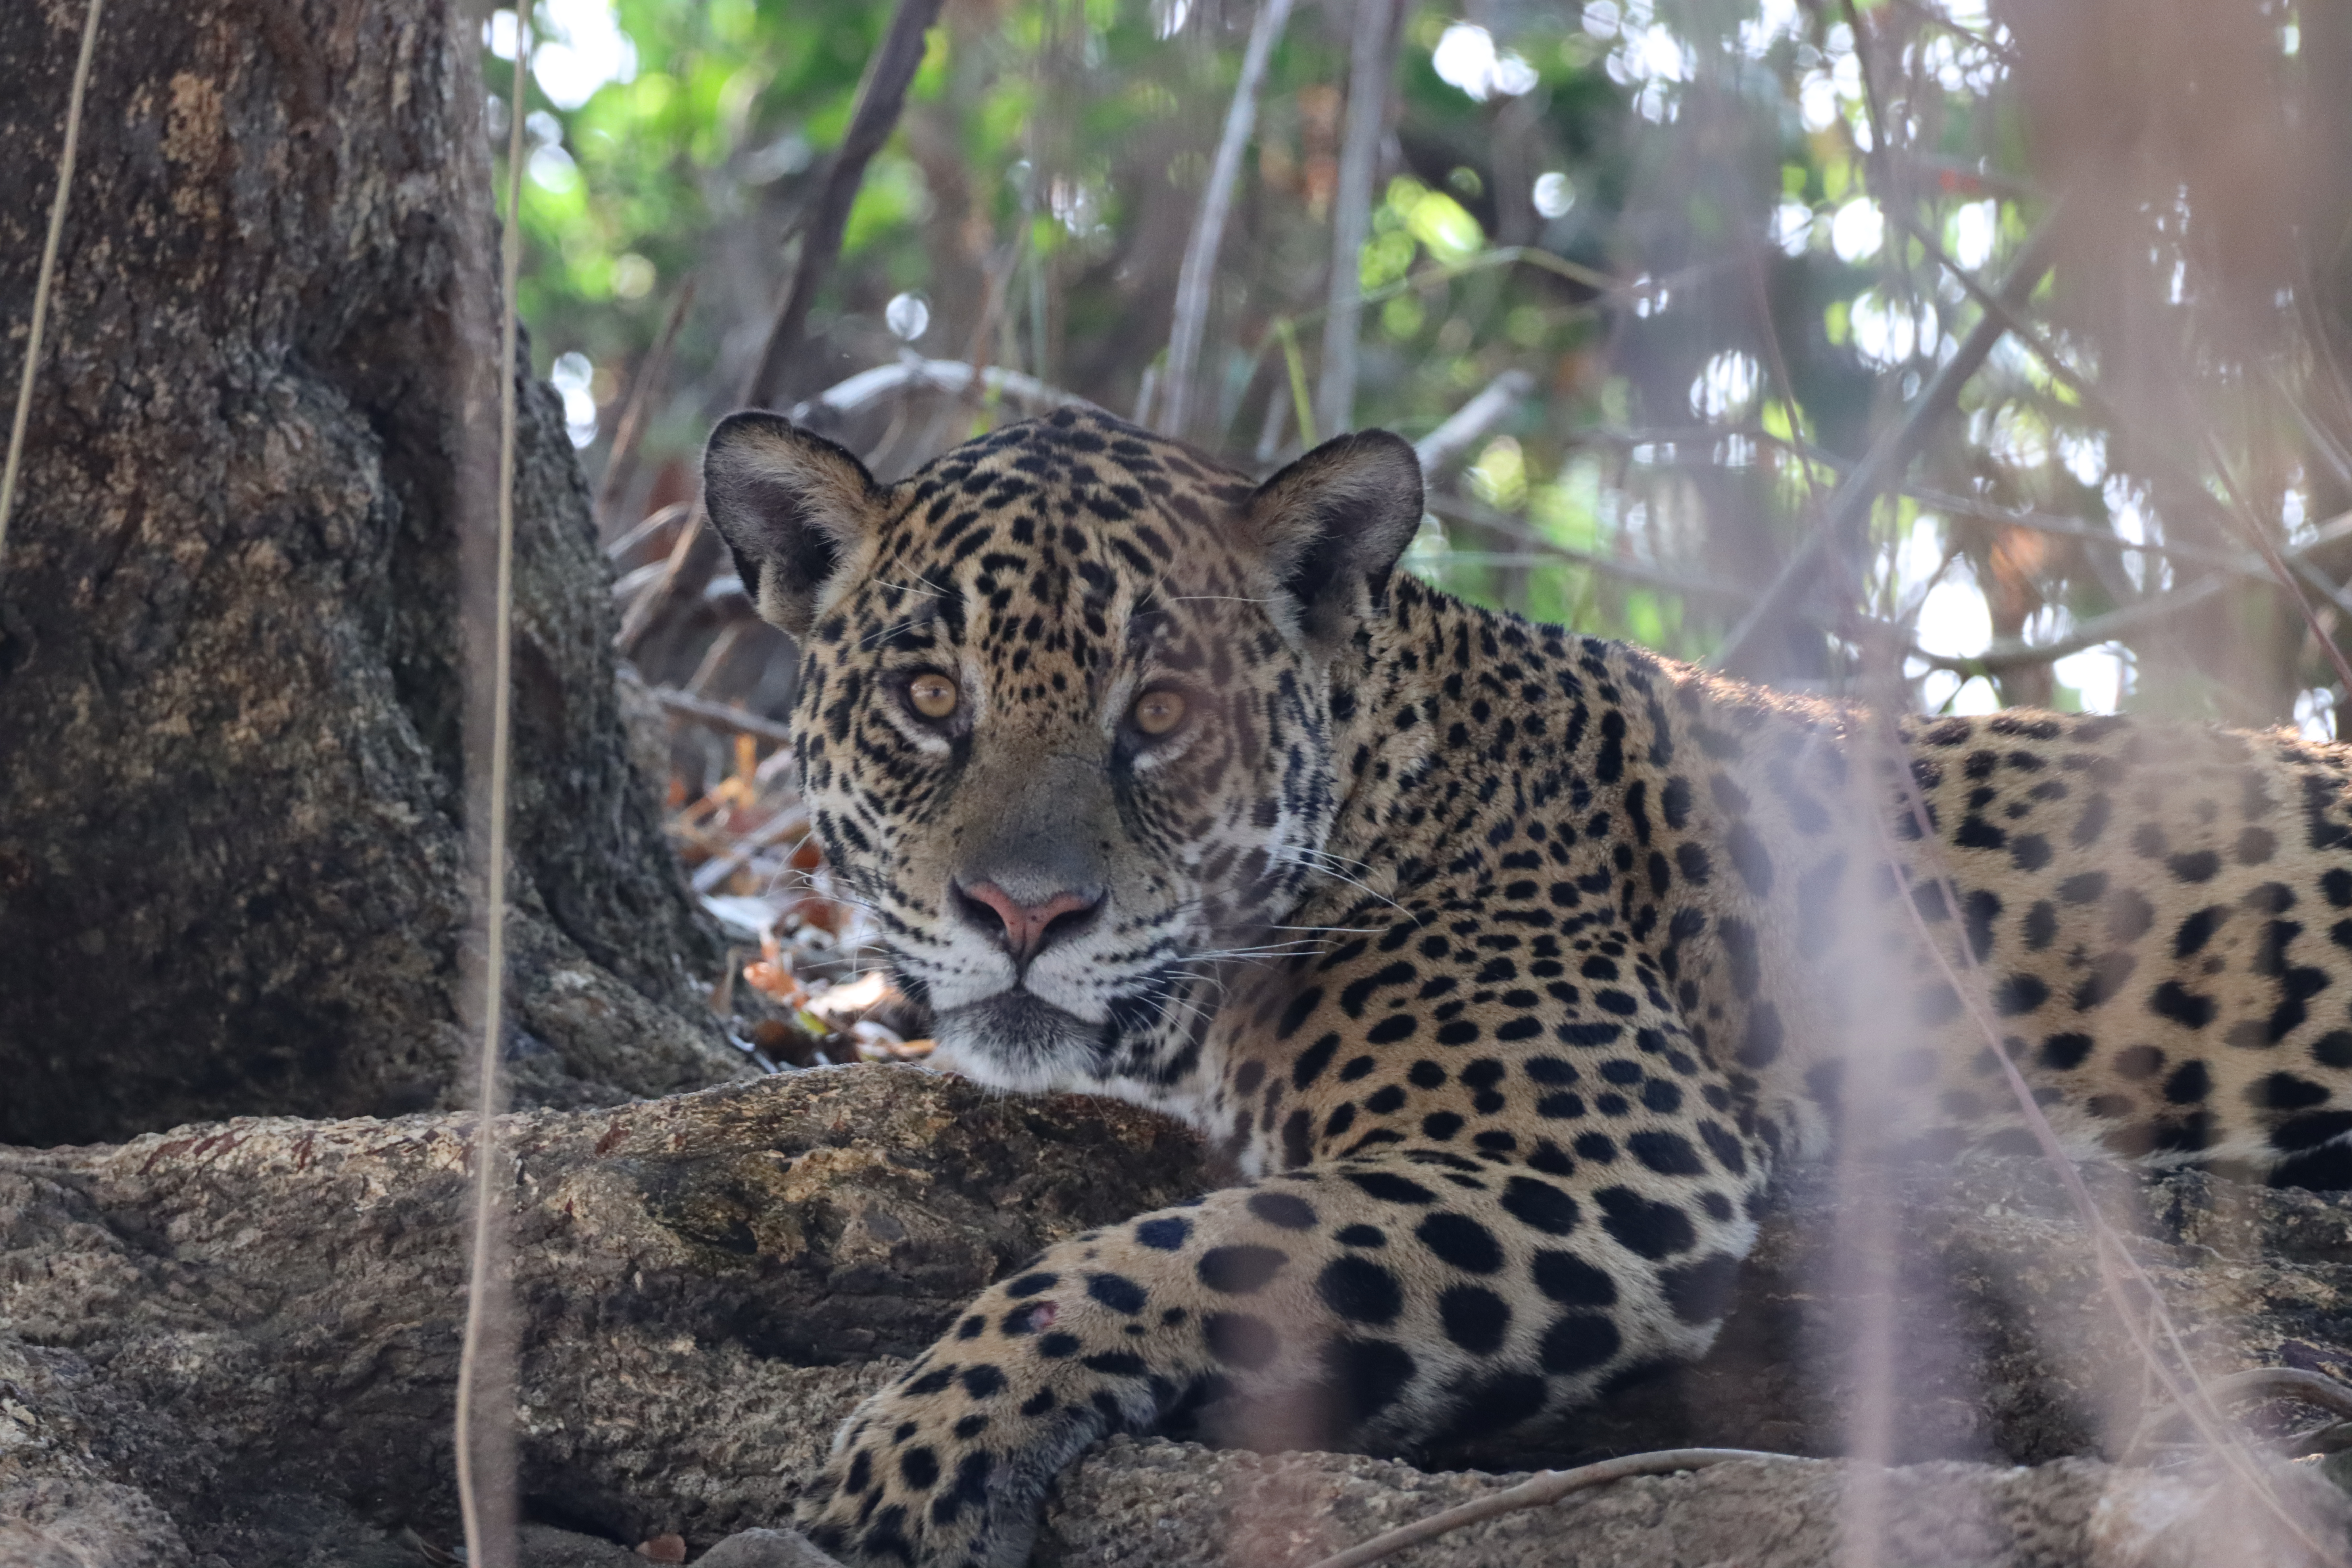
Jaguar: Benita